Berger-Kiel House

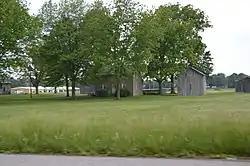
Roadside view

The Berger-Kiel House is a log house located at 931 N. 6th St. in Mascoutah, Illinois. The house was built circa 1863-64 for German immigrant Jacob Berger and his family. The log house was built in a traditional manner using dovetail notching and has a hall and parlor layout. A wooden frame addition was placed on the house circa 1868–72. Log houses such as this one were popular among low-income families as an inexpensive house type in wooded rural areas. The Berger-Kiel House is one of the few log houses remaining in the Mascoutah area. While it was originally located at 8910 Illinois Route 4, it was moved to its current site during the construction of MidAmerica St. Louis Airport.